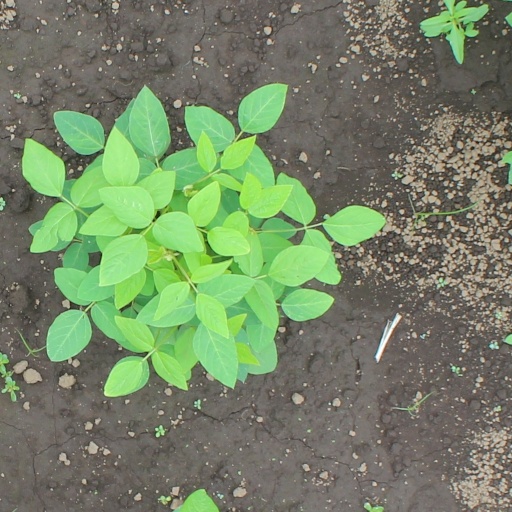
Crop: soybean